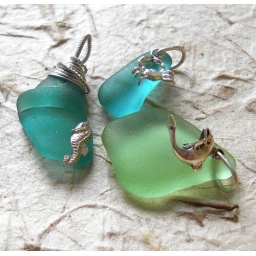
sea glass jewelry. Sterling silver sea life adorned sea glass in rare teal, turquoise and light green.